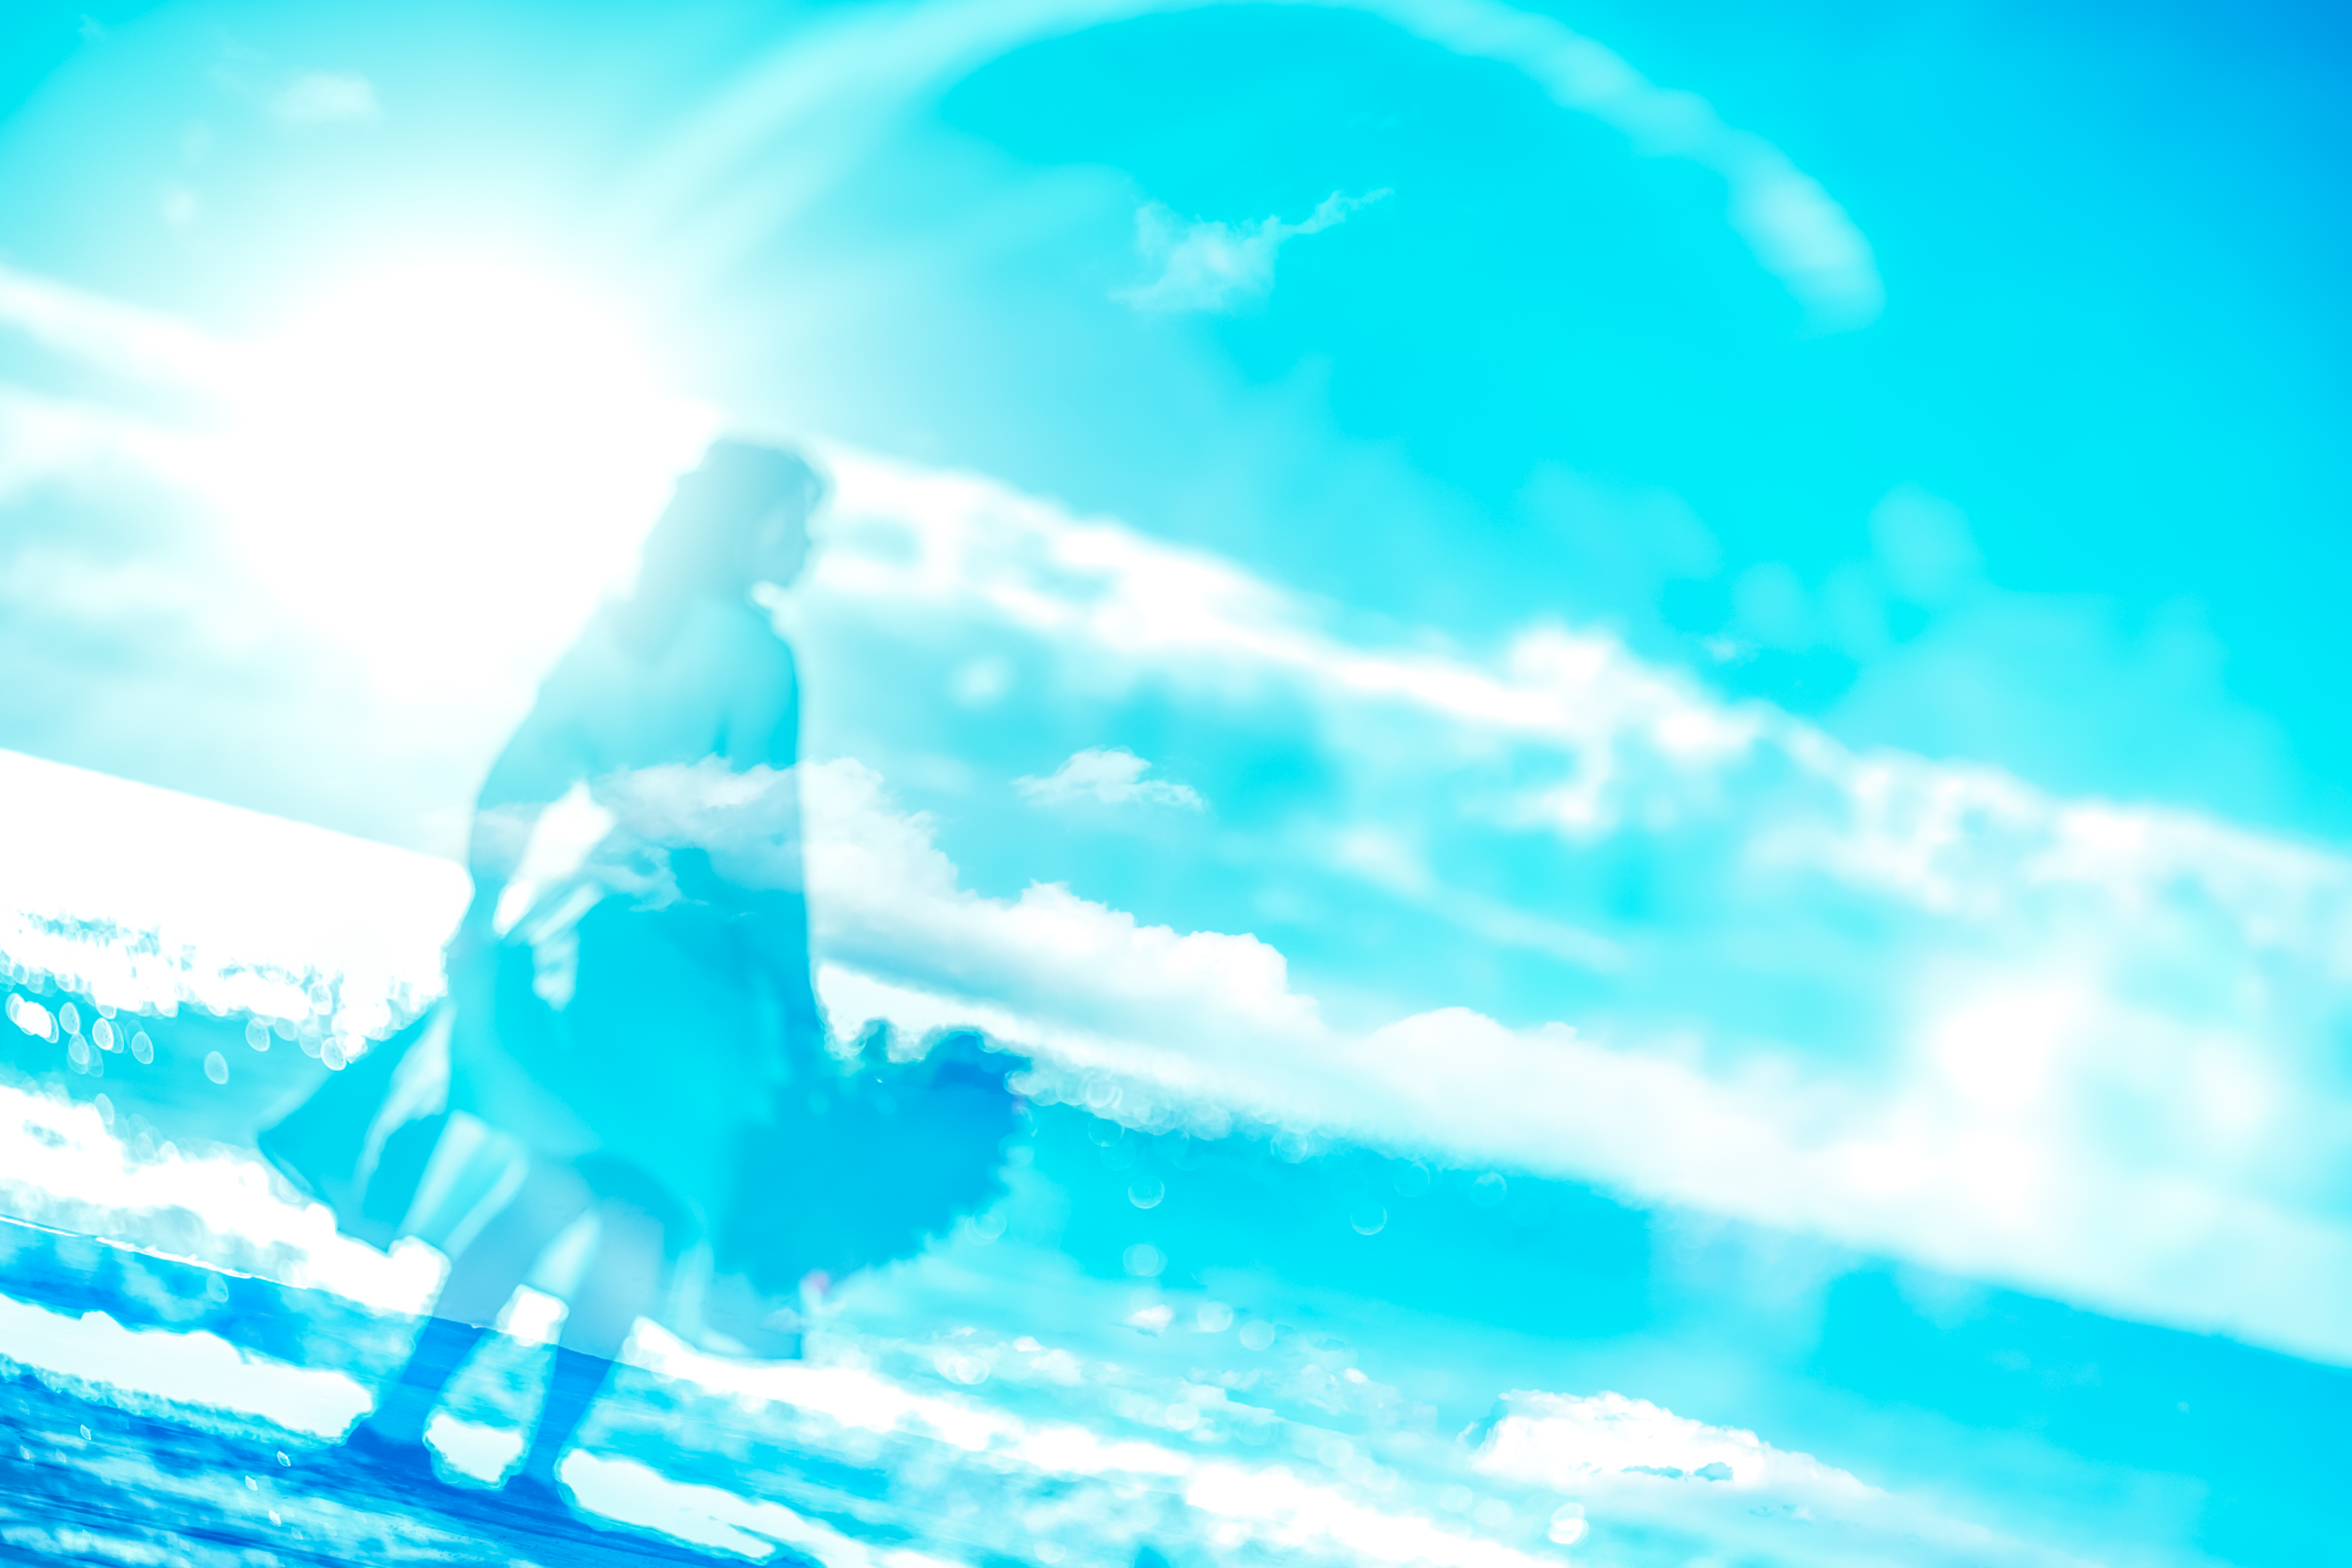
woman, blue, aqua, sky, daytime, turquoise, azure, water, atmosphere, calm, sunlight, cloud, wave, ocean